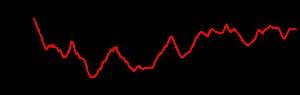
Le minimum de Spörer décrit une période de faible activité solaire qui a duré des années 1420 aux années 1570.